Luciano Castellini

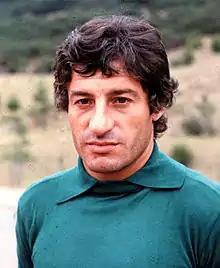
Castellini in circa 1977

Luciano Castellini (born 12 December 1945) is an Italian former football manager and former football player who played as a goalkeeper.